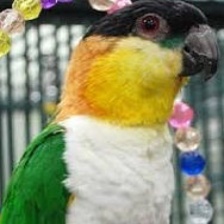
Species: BLACK HEADED CAIQUE
Scientific name: PIONITES MELANOCEPHALUS